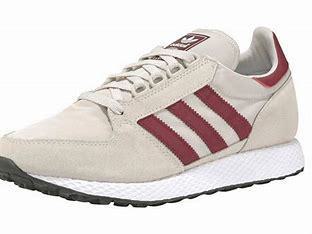
Brand: Adidas
Model: Forest Grove